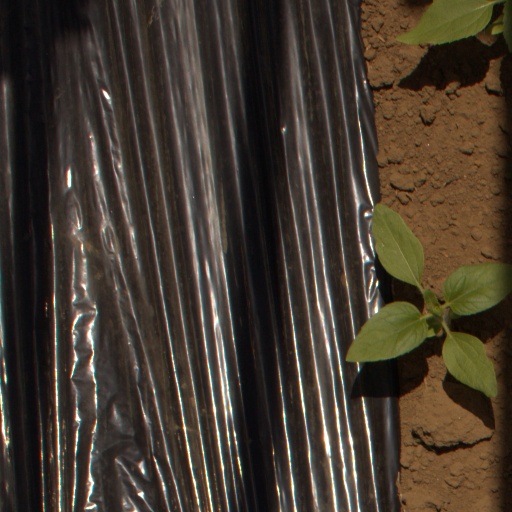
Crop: Jerusalem artichoke